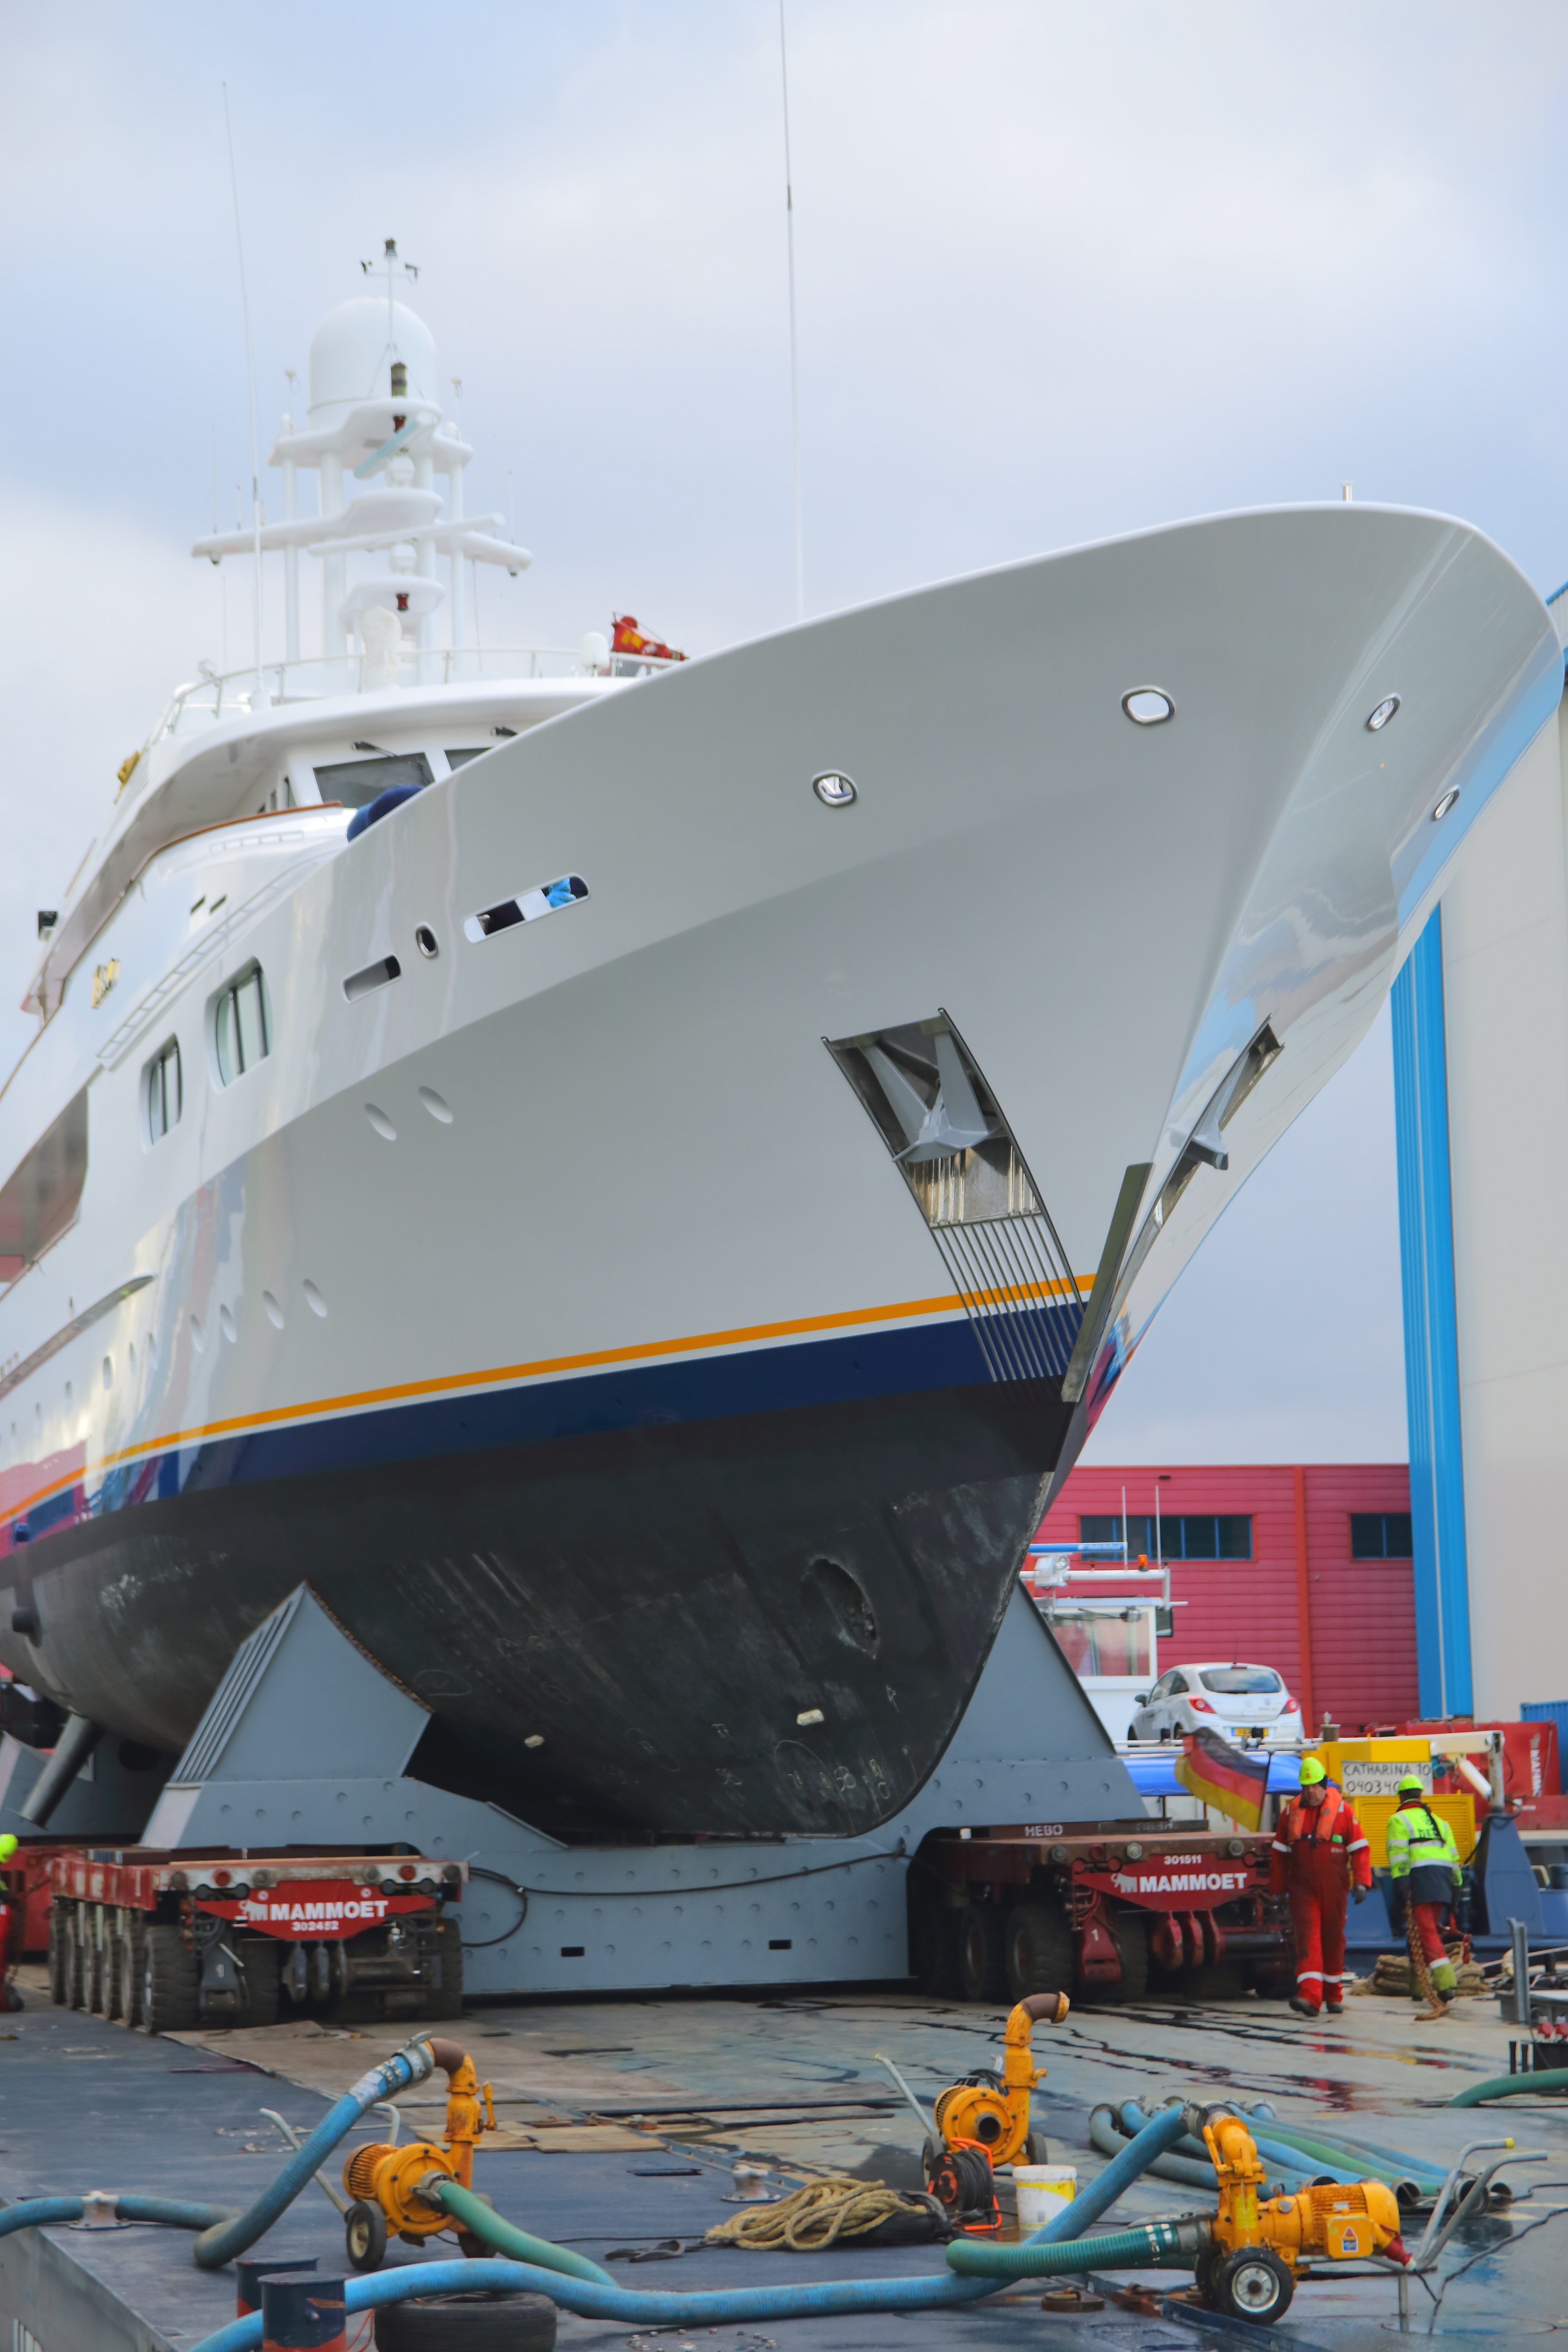
boat, traffic, ship, transport, vehicle, aviation, yacht, watercraft, heavy duty, passenger ship, luxury yacht, freight transport, low bed trailer, atmosphere of earth, special transport